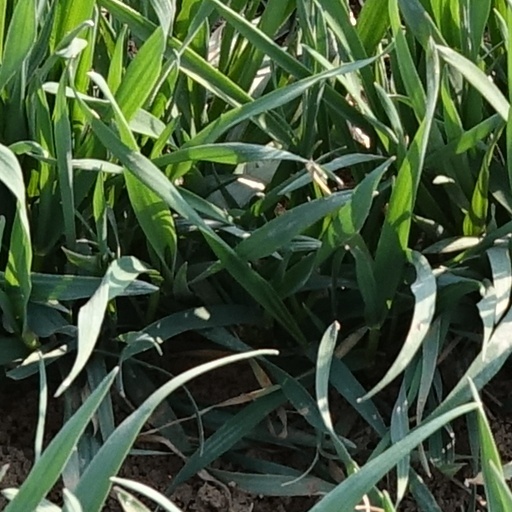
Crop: wheat